Sandy Powell (comedian)

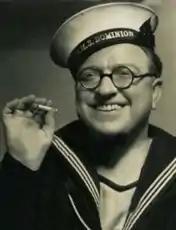
Publicity still for "All at Sea" (1940)

Albert Arthur Powell MBE (30 January 1900 – 26 June 1982), known as Sandy Powell, was an English comedian best known for his radio work of the 1930s and for his catchphrase "Can you hear me, mother?" He first said this in a theatre in Coventry. Fifty years later, deciding he needed a rest from the business (he planned a cruise around the world with his wife, Kay White), he again said it in a Coventry theatre, for the last time.